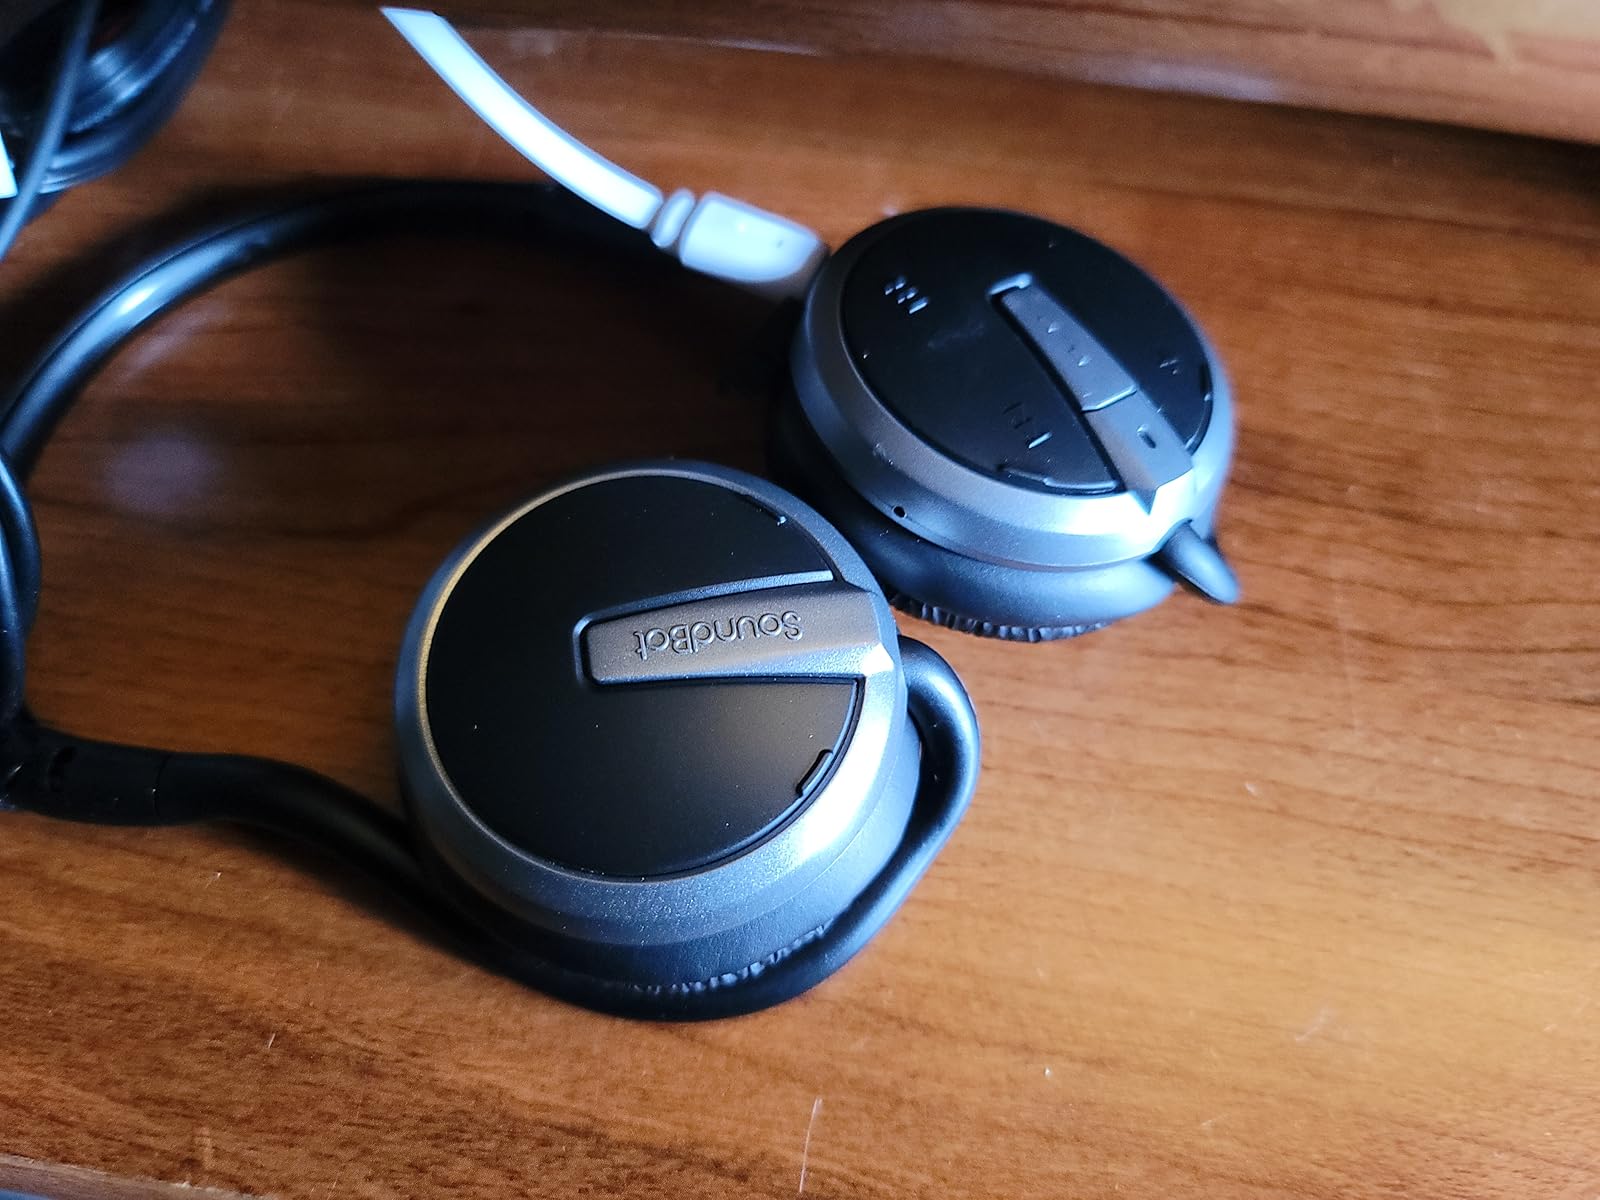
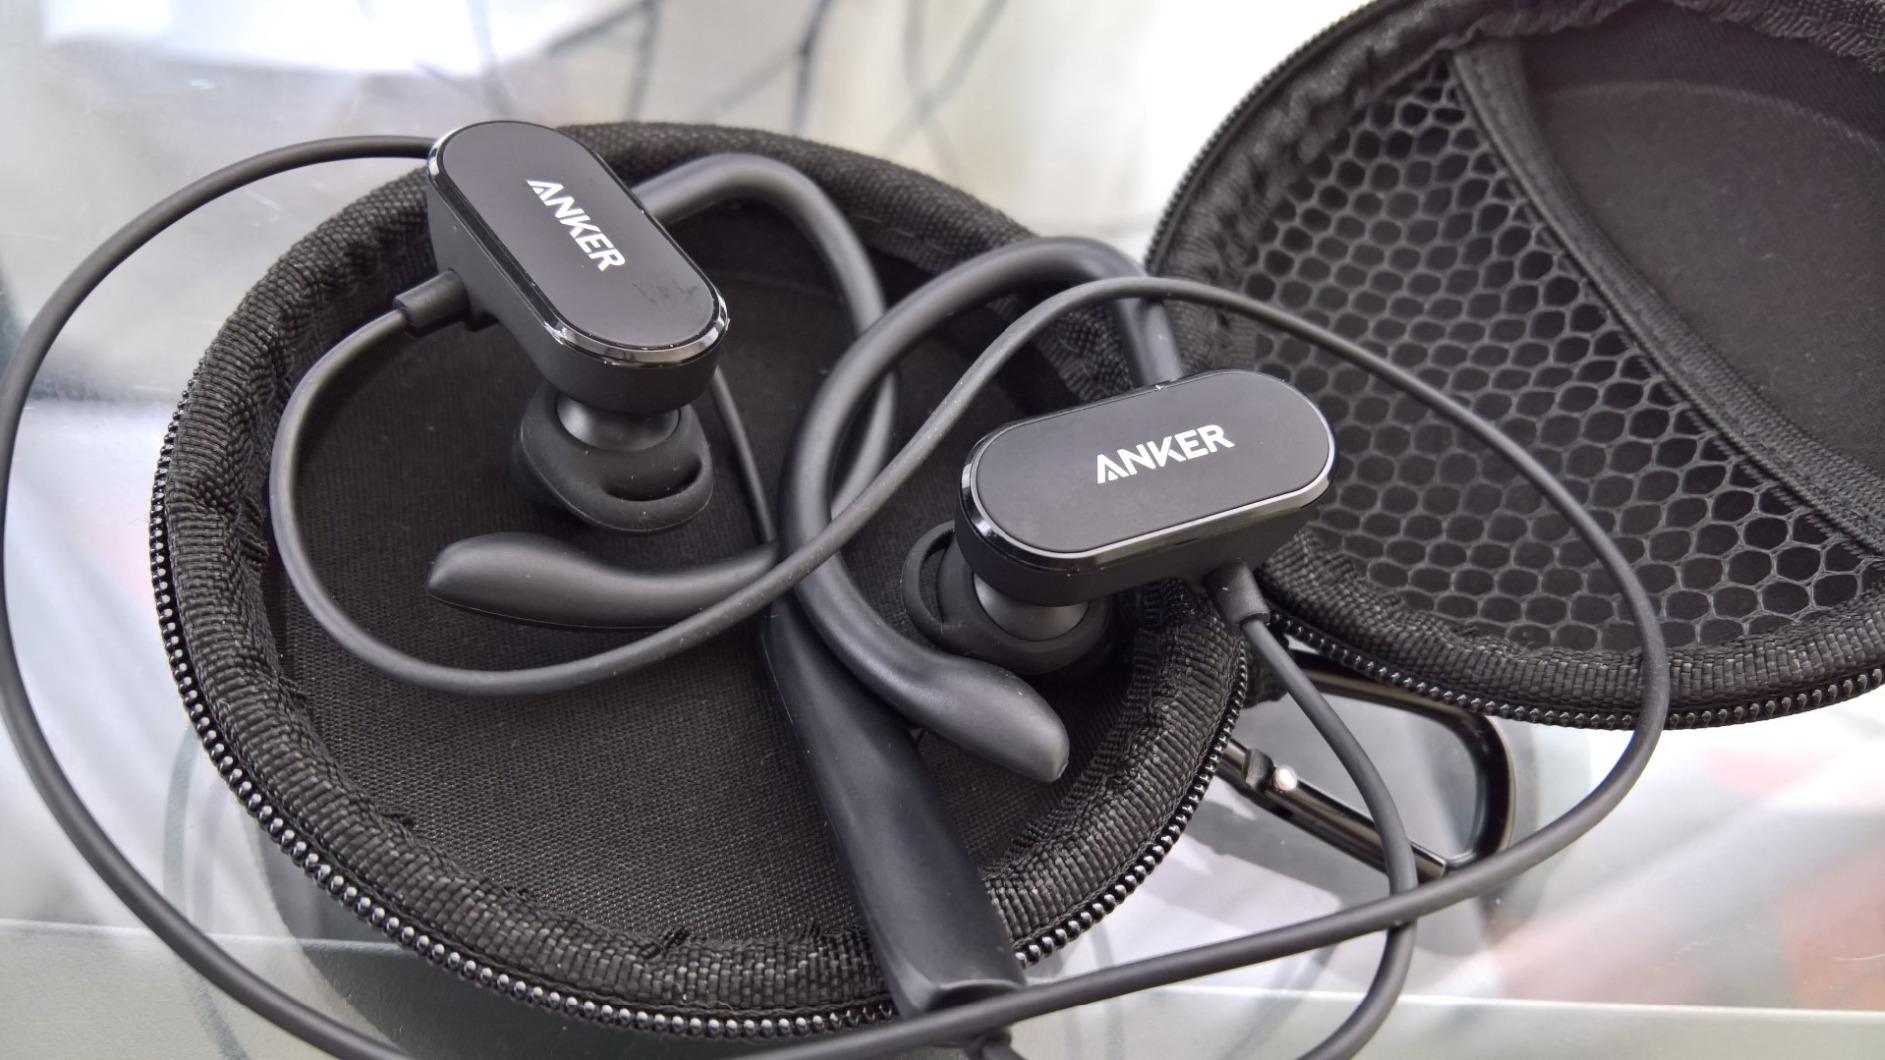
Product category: headphones
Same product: no